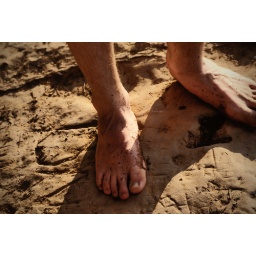
Isaac, standing upon the rock overlooking DeGray Lake.